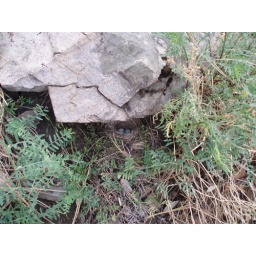
we saw a bird flush from under this rock and when we looked closer we saw...